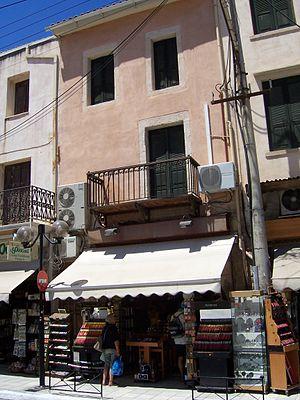
Elefthérios Kyriákou Venizélos, né le 11 août 1864 à Mourniés, en Crète, et décédé le 18 mars 1936 à Paris, en France, est un homme politique grec, considéré, dès 1921, comme le « fondateur de la Grèce moderne ».